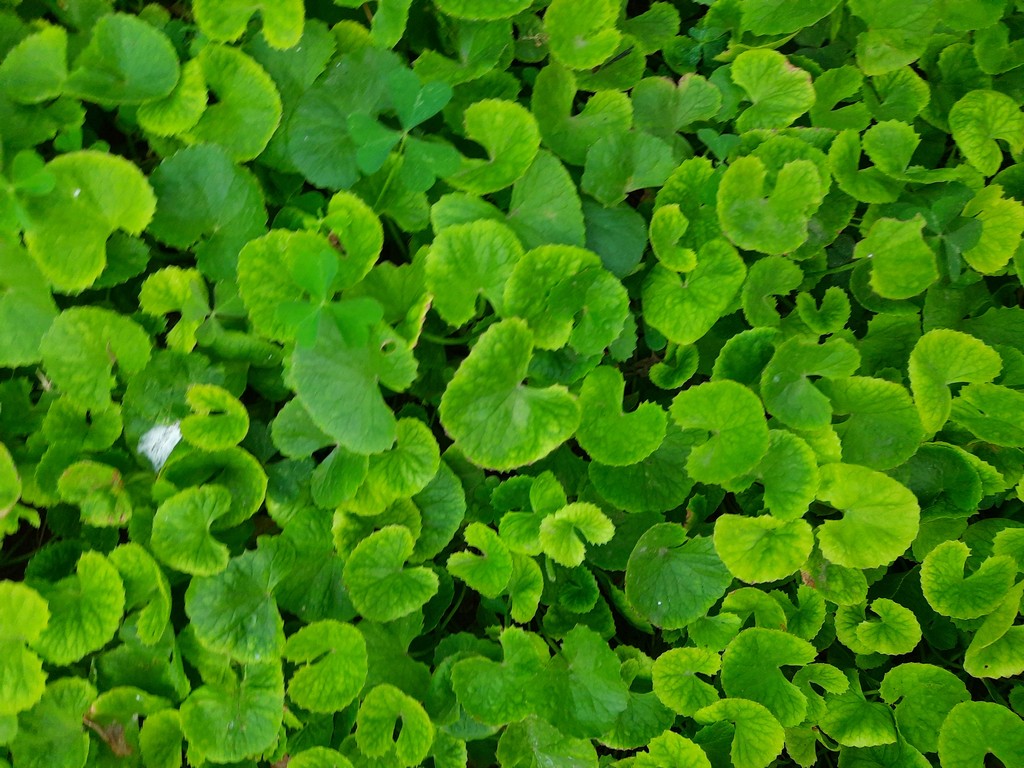
Label: Healthy